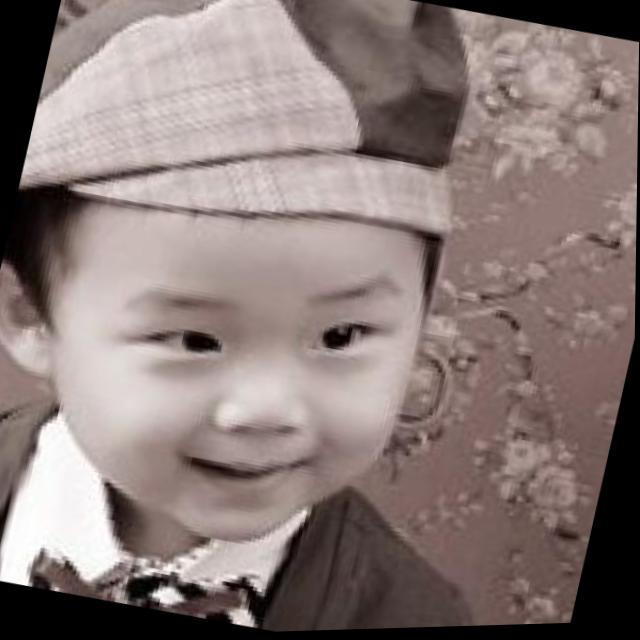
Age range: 0-12